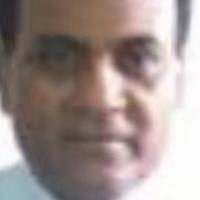
Age group: age 56-65